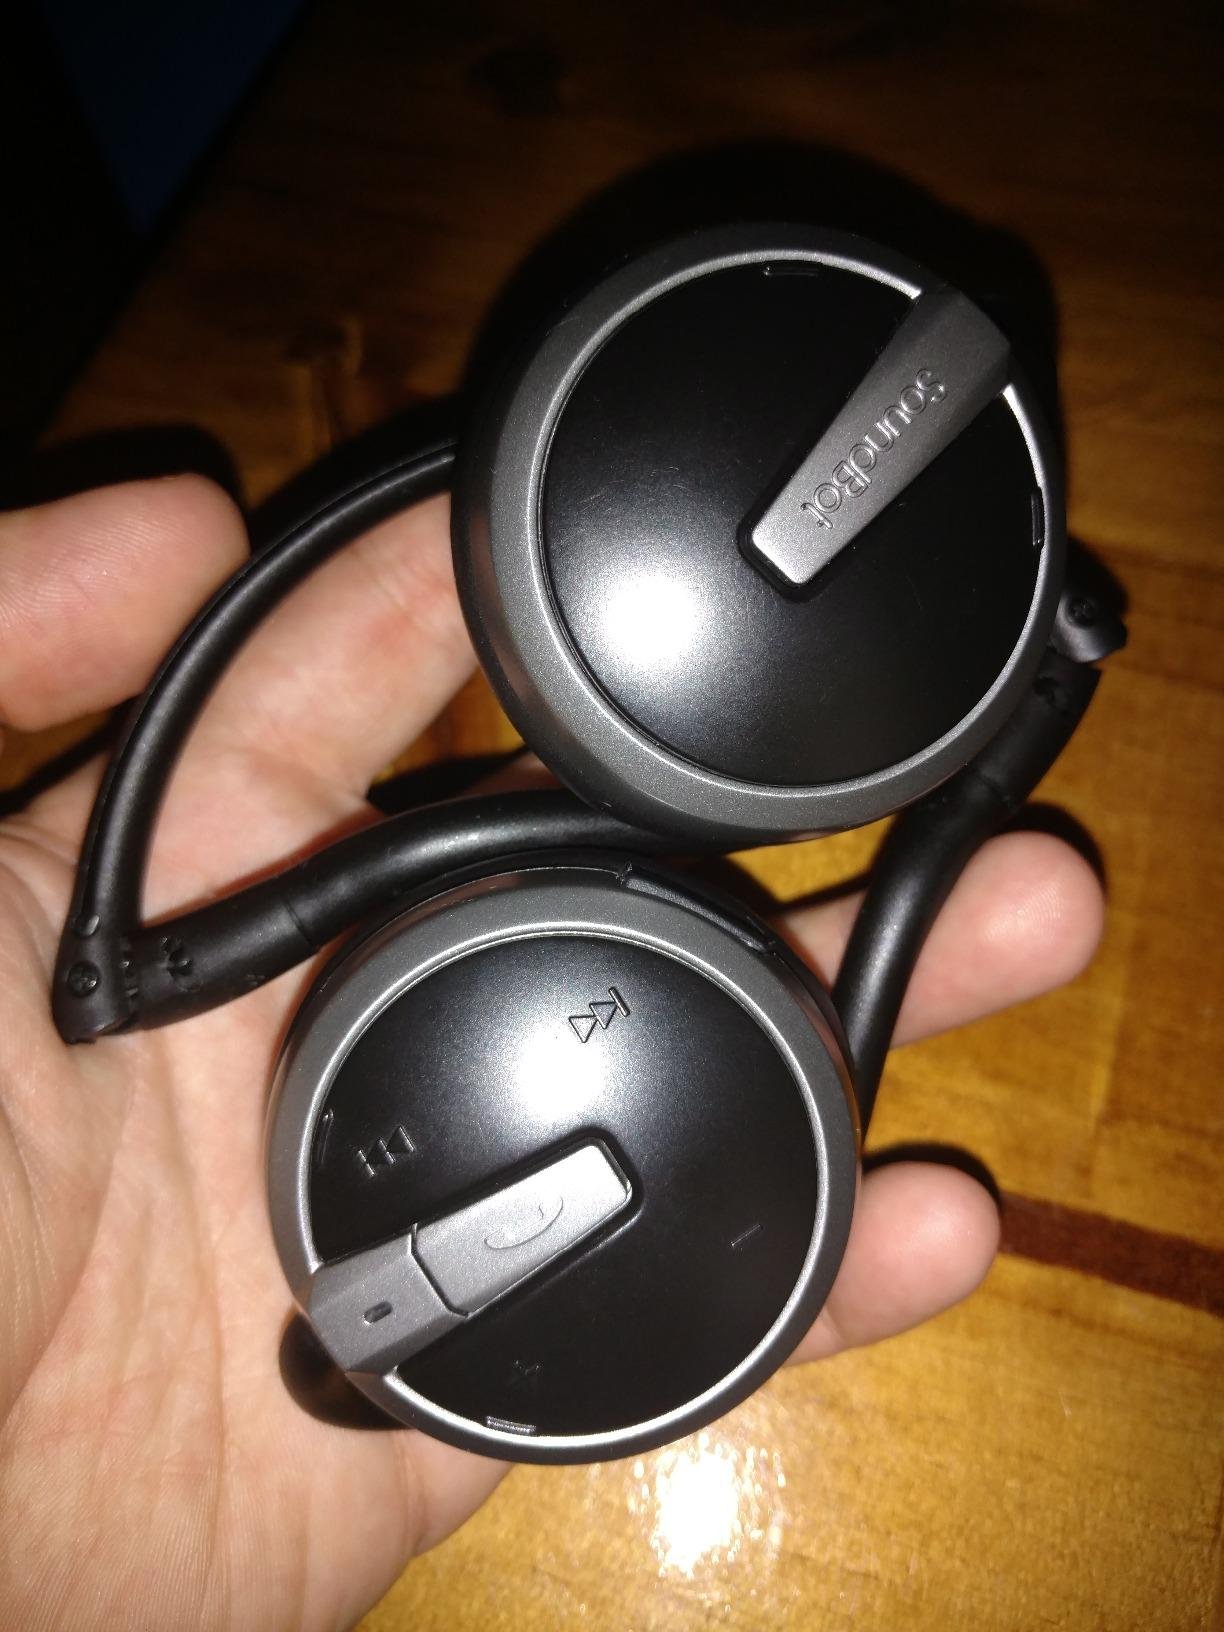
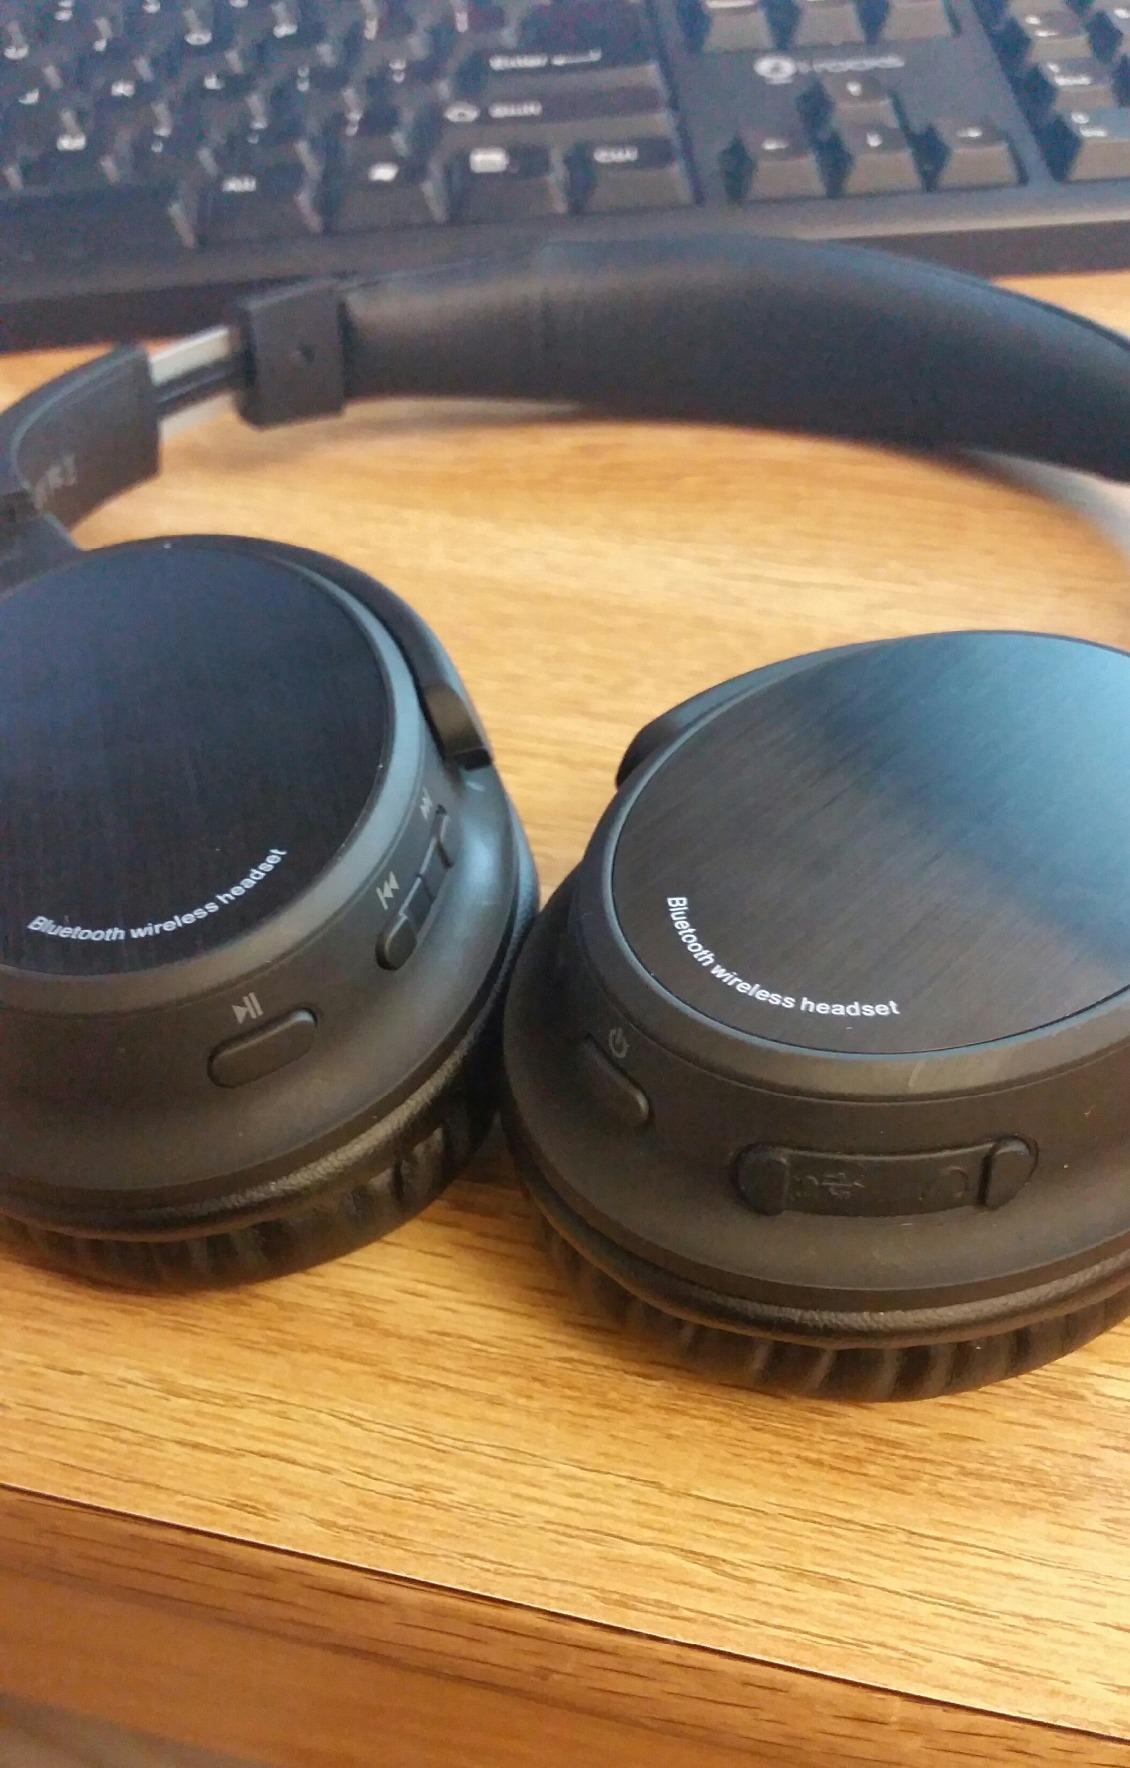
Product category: headphones
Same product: no